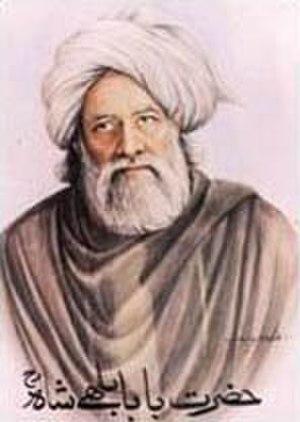
La littérature pakistanaise est la littérature écrite au Pakistan depuis la séparation. La plupart des écrivains ont écrit en ourdou, mais certains ont écrit aussi en anglais.
Syed Abdullah Shah Qadri, communément appelé Bulleh Shah est un philosophe islamique et poète soufi de la langue penjabi.